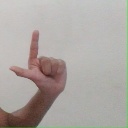
अक्षर: ल